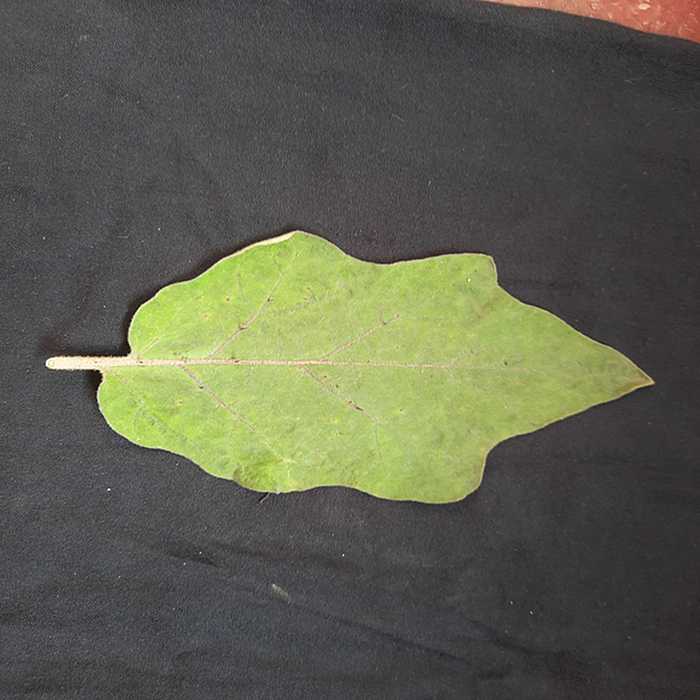
Plant: Eggplant
Label: Eggplant fresh leaf